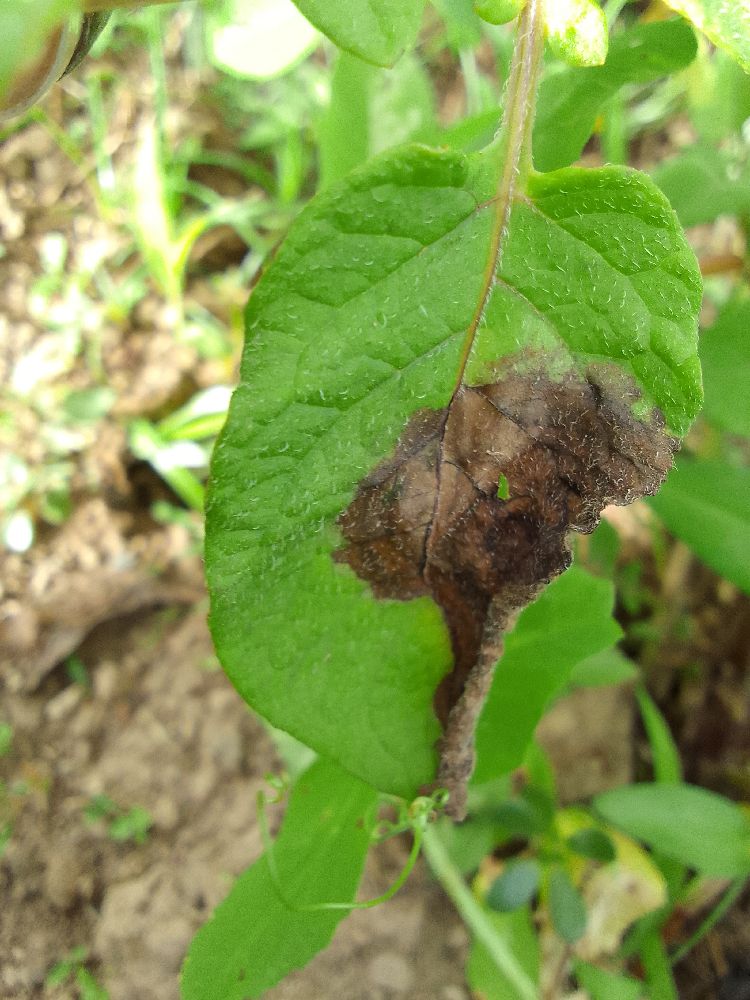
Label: Late blight